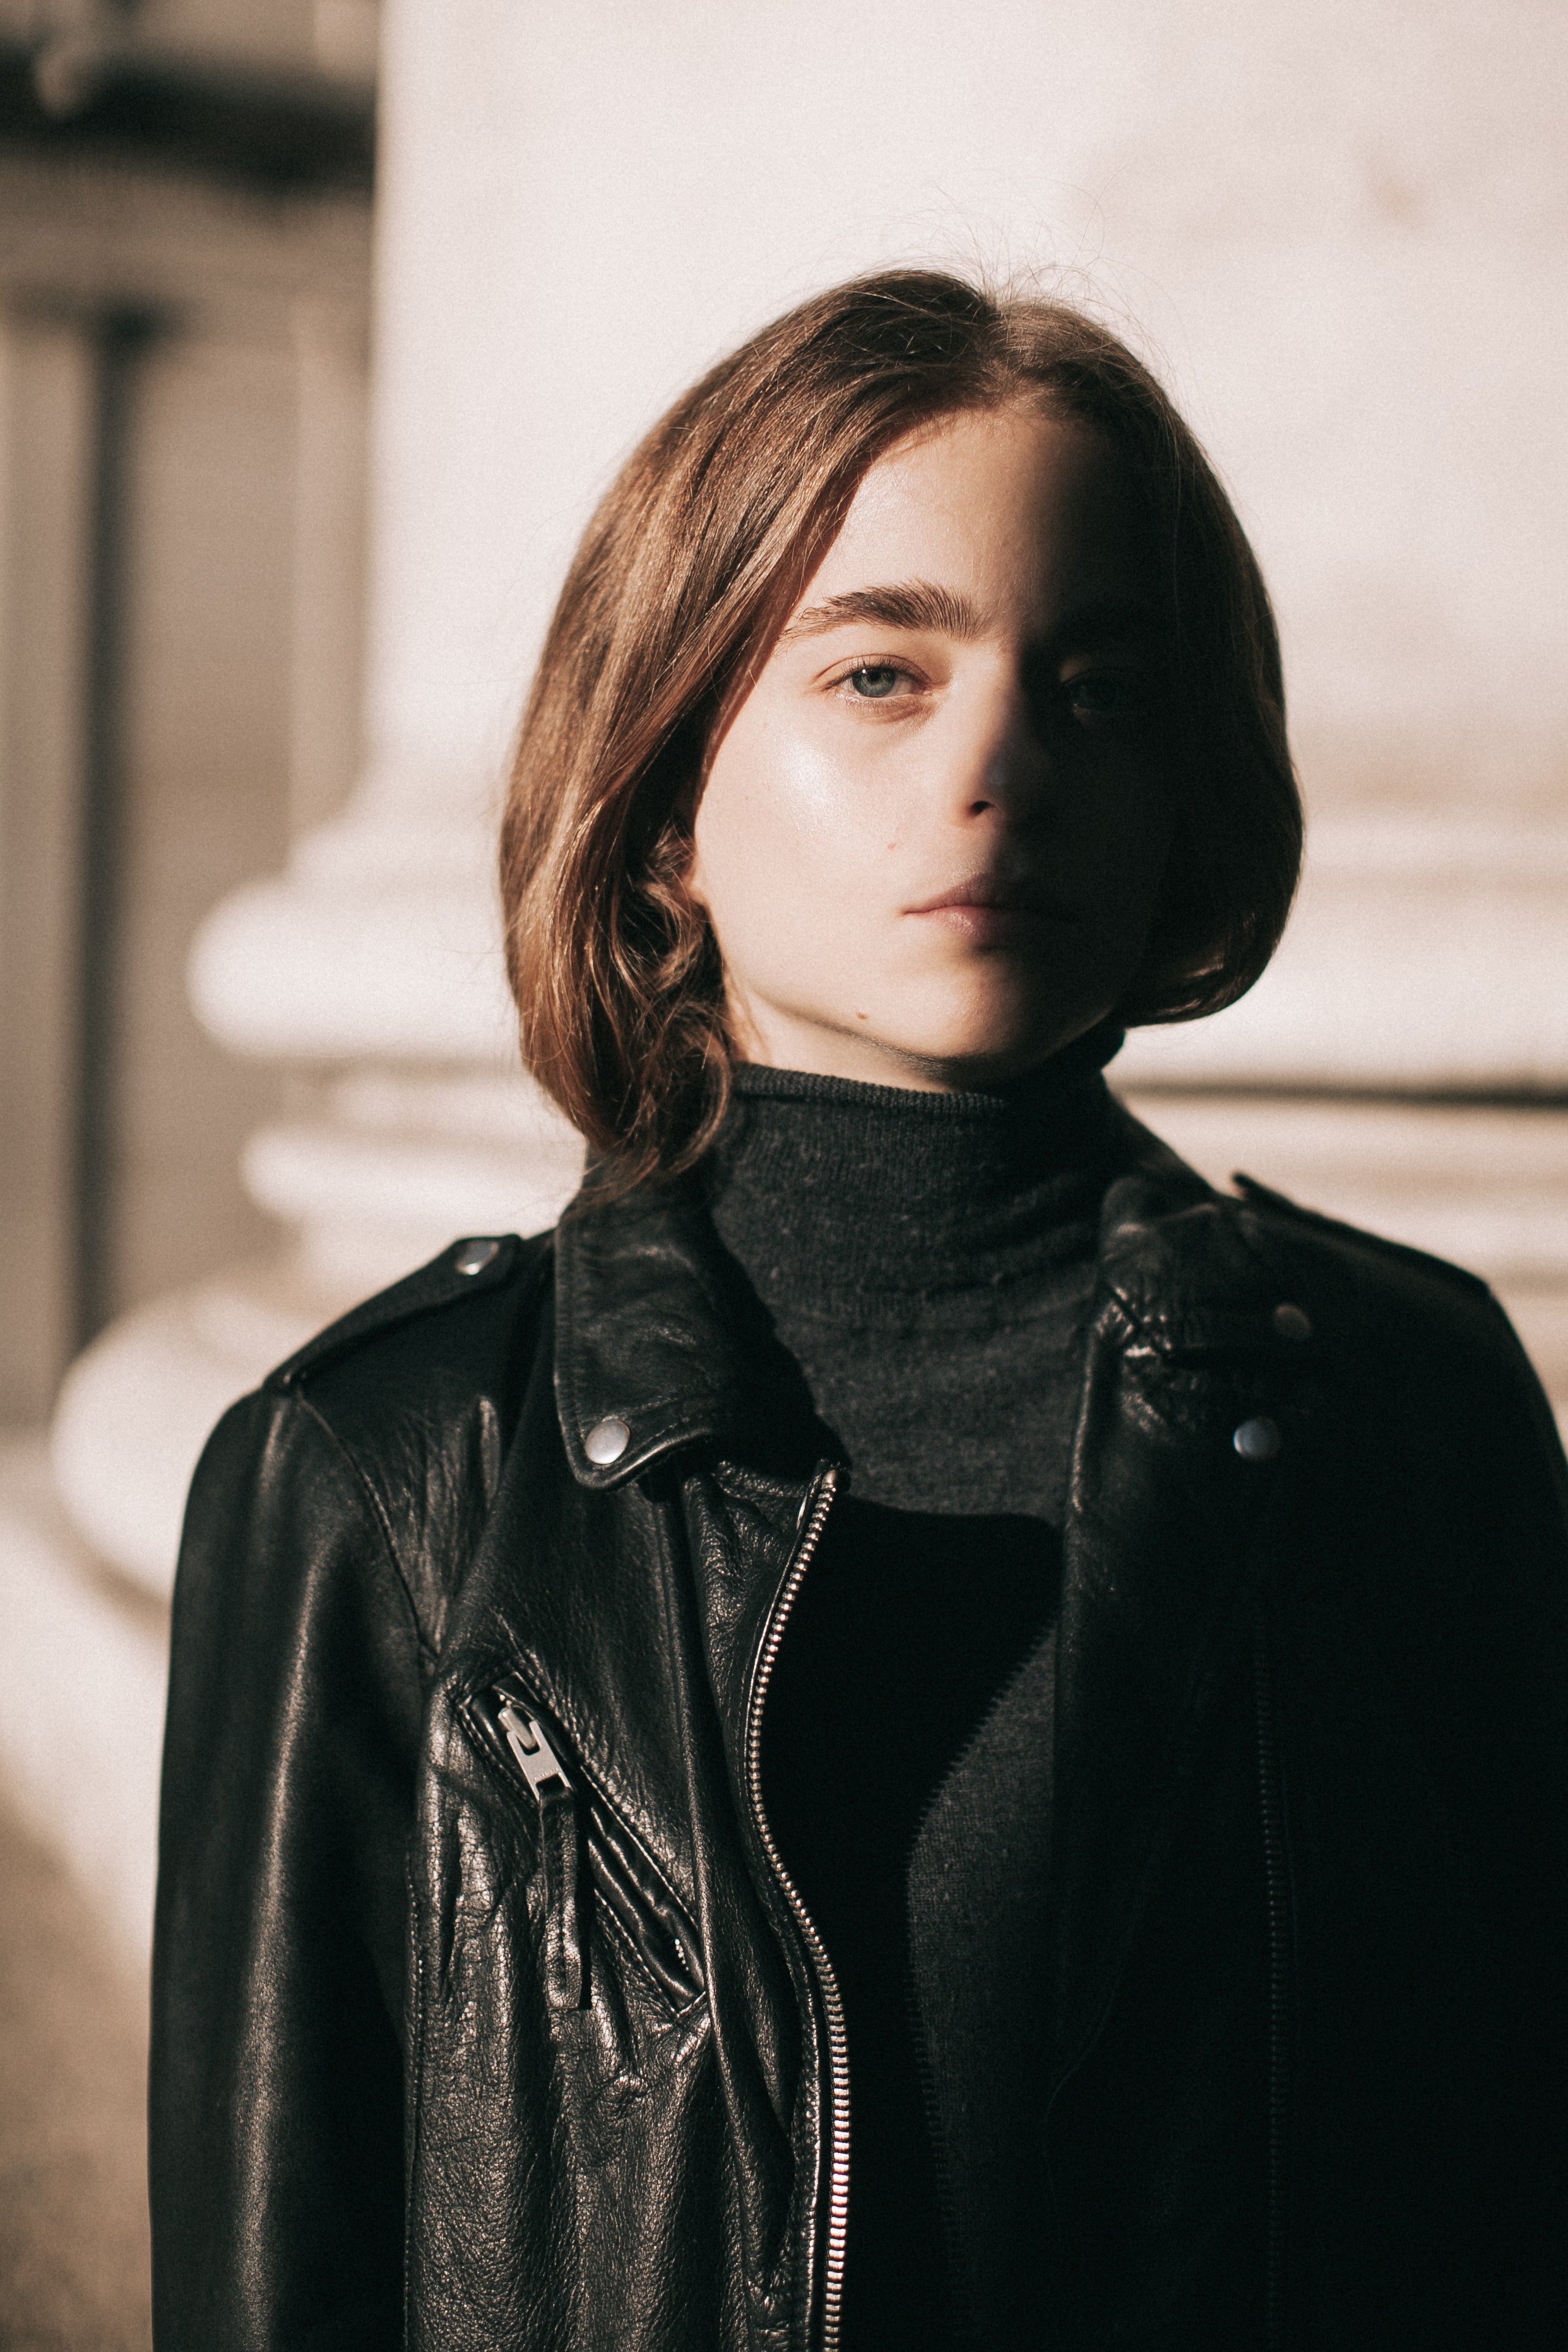
beauty, human hair color, fashion model, girl, model, jacket, photography, coat, fashion, textile, outerwear, black hair, photo shoot, long hair, neck, leather, leather jacket, brown hair, portrait, top, scarf